Katmundu

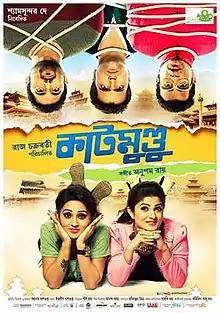
Katmundu Movie Poster

Katmundu is a 2015 Indian Bengali comedy romantic thriller film directed by Raj Chakraborty. The film features Soham Chakraborty, Abir Chatterjee, Rudranil Ghosh, Srabanti Chatterjee, Mimi Chakraborty and Saswata Chatterjee in the lead roles. The film is produced by Shyam Sundar Dey under GreenTouch Entertainment. The film was released on 16 October 2015. The story, penned down by Padmanava Dasgupta, is about three software engineers who undertake a journey to Nepal to escape the stress of a 9-to-5 job and how their life takes an unexpected turn after meeting three girls on their way, forms the crux of the story.